Tom & Mick

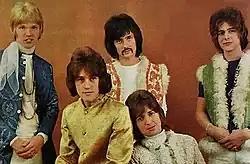
Tom & Mick & Maniacs in 1967, following the introduction of Michael Johansson

During that time, their manager Benny Englund had started taking interest in vocal soul duos, specifically Sam & Dave and the Righteous Brothers, having an ambition to create a similar act in Sweden. During that summer, singer Michael Johansson from the group Playmates auditioned to join the group; his vocal skills and talent were duly noted by the band and he was quickly adapted as the group's second lead singer. Additionally, the group re-branded themselves as Tom & Mick & Maniacs as a nod to Sam & Dave; this resulted in dismay from the rest of the Maniacs, who despite being entirely competent and professional band became a backing group for Körberg and Johansson, which resulted in some internal clashes.